Alyson Hannigan

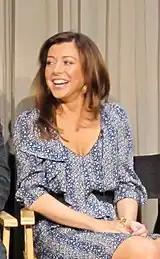
Hannigan at a celebration of the 100th episode of "How I Met Your Mother" at the Paley Centre, 2010.

In 1997, Hannigan was cast to play Willow Rosenberg, Buffy Summers' best friend, on the supernatural television series "Buffy the Vampire Slayer". The show became a success, and Hannigan gained recognition, subsequently appearing in several films aimed at teenage audiences, including "Boys and Girls" (2000). She had a supporting role as Michelle Flaherty in the comedy film "American Pie" (1999), and appeared in a much larger role in its sequels "American Pie 2" (2001) and "American Wedding" (2003). In 2017, "Forbes" reported that the "American Pie" films have grossed $989.5 million at the worldwide box office, and became a pop culture phenomenon.